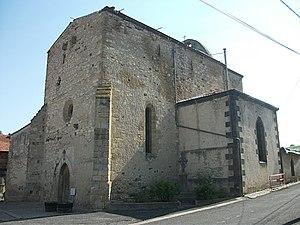
Église de Reignat, Puy-de-Dôme, Auvergne-Rhône-Alpes, France. [14705]
Reignat est une commune française située dans le département du Puy-de-Dôme, en région Auvergne-Rhône-Alpes. Elle fait partie de l'aire urbaine de Clermont-Ferrand.